Eddie Biedenbach

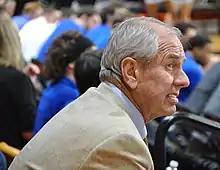
Biedenbach in 2016

Edward Joseph Biedenbach (born August 12, 1945) is an American former basketball player and college basketball coach. He played briefly in the National Basketball Association (NBA).